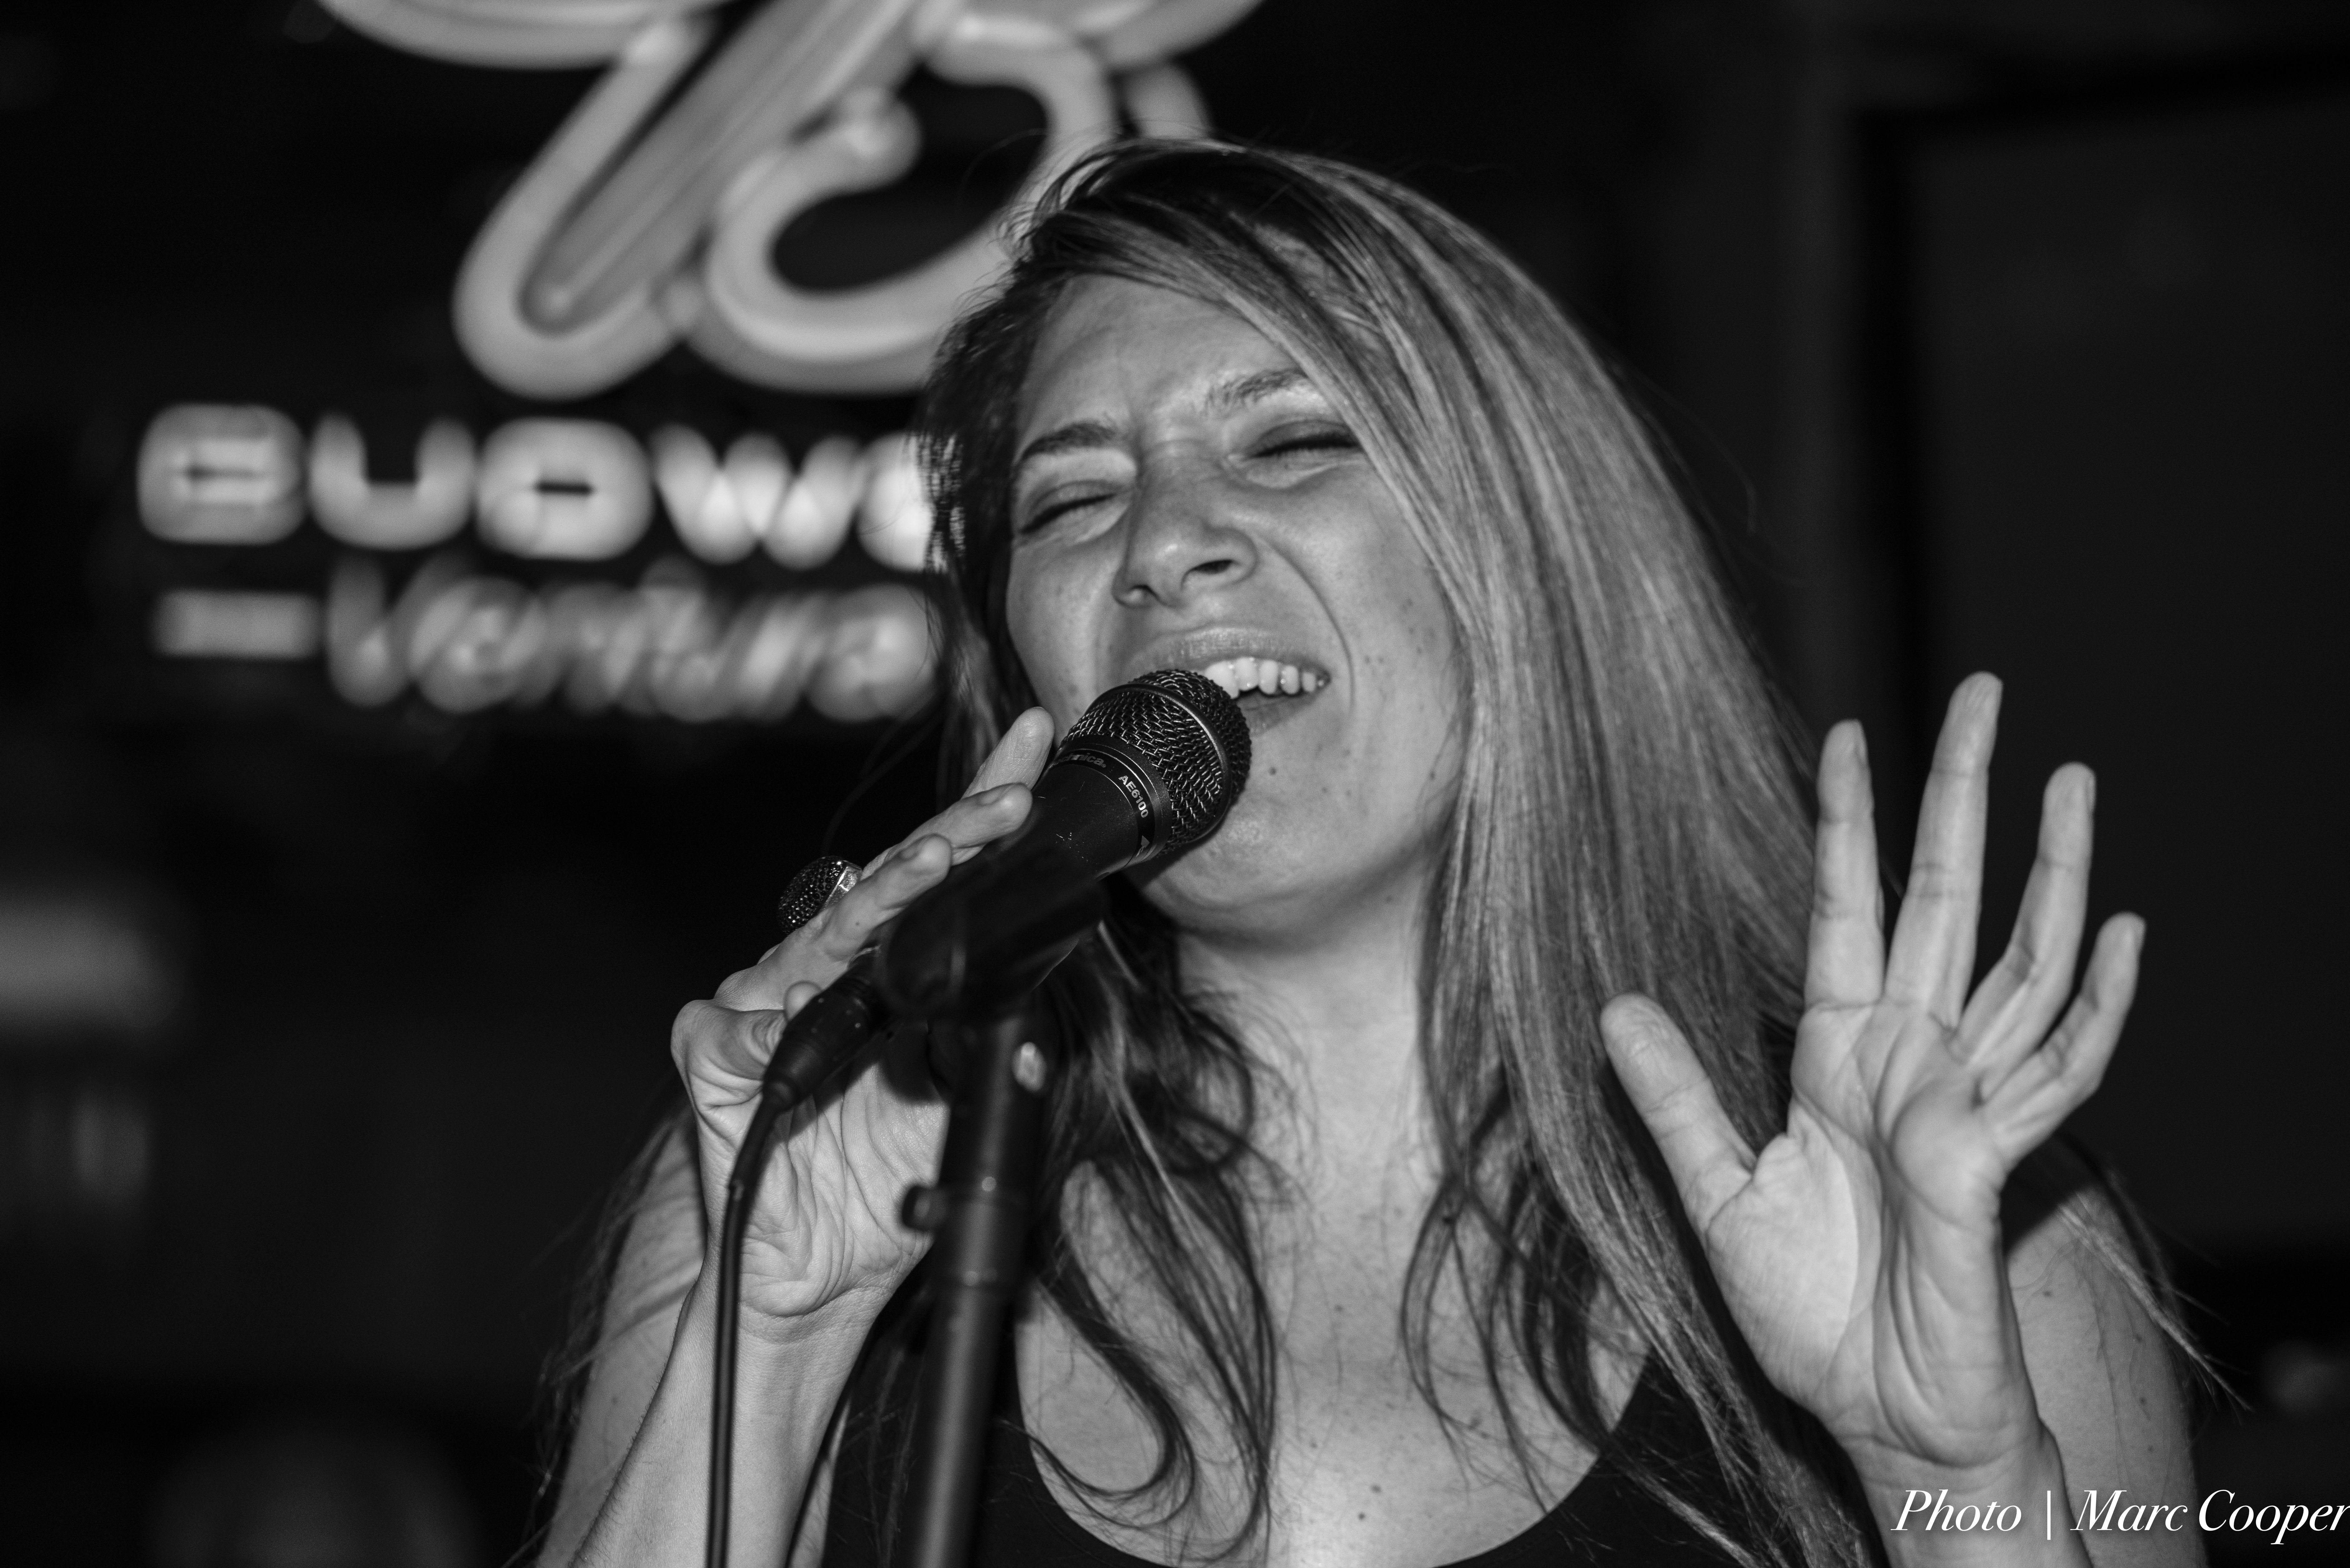
person, music, black and white, female, concert, singer, nikon, musician, black, monochrome, bw, blues, stage, jazz, women, performance, singing, portraits, d810, guitarist, marccooper, mauisugarmill, vocalist, tarzana, cadillaczackblues, tyrajuliette, singers, entertainment, performing arts, singer songwriter, monochrome photography